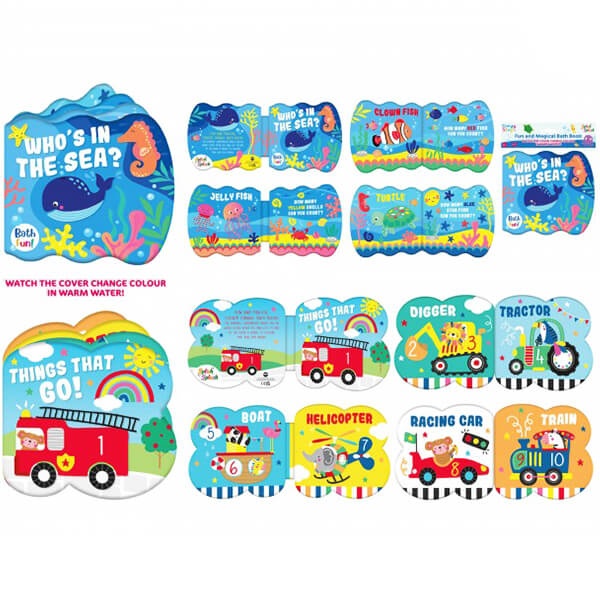
Baby's Fun Colour-Changing Bath Book in 2 Assorted Designs
Make bath time a splash with our Baby's Fun Colour-Changing Bath Book! This unique book is available in 2 playful designs that change colours in warm water to engage your little one's senses. Watch as your baby enjoys bath time fun while developing their sensory skills. Colourful, bright and educational, the Colour Changing Bath Book is available in 2 assorted designs: Who's in the Sea? OR Things That Go! The Baby Bath Books magically change colour when they come into contact with warm water! Made from a PVC material with inner foam. Each contain 8 pages of fun! Keeping babies happy and entertained during bath times, the Baby Bath Books promotes sensory exploration whilst providing a stunning array of detailed illustrations to engage little ones. Suitable for children aged 6 months and up. Choose from: Who's in the Sea? OR Things That Go! One will be sent. One will be sent at random unless requested otherwise (stock depending) at checkout via the ‘Add Instructions For Seller’ button. If you cannot see the button please use our ‘Get in Touch’ tab at the bottom of the page or the ‘Chat With Us’ button and we will answer your message asap. Alternatively, call us with your selection at 01436 670806.
Brand: Curious Minds Baby & Toddler
Category: Toys & Games > Toys > Bath Toys > Bath Book Toys